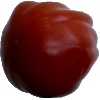
Label: tomato_heart